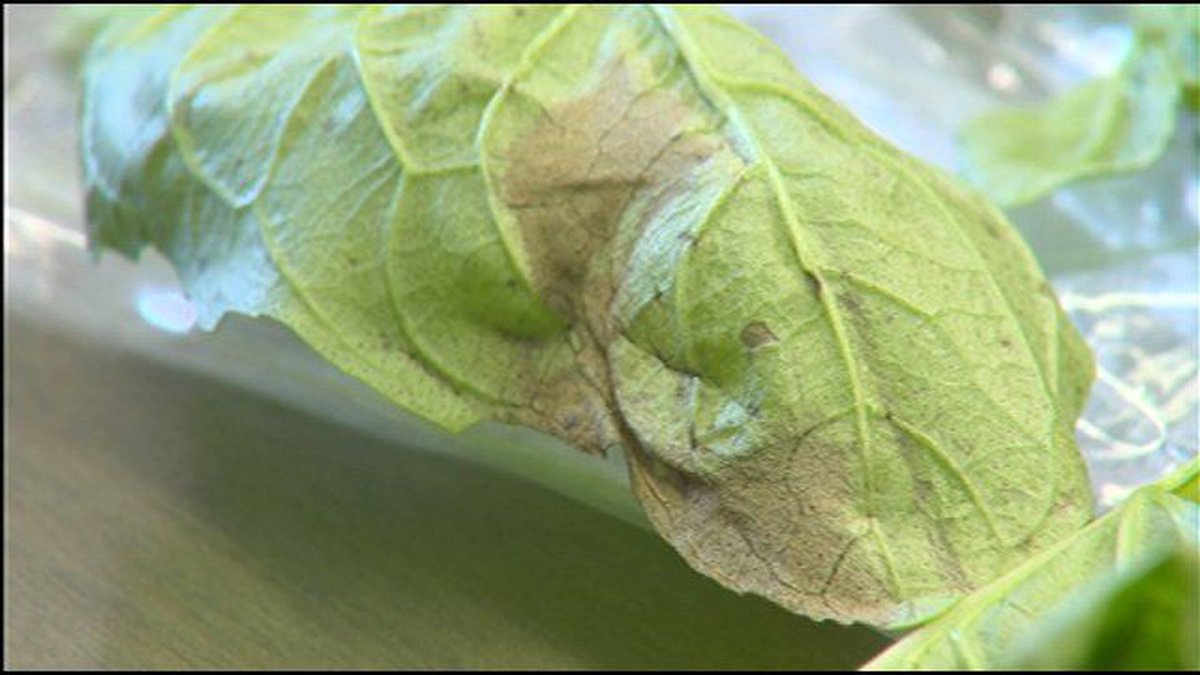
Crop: unknown
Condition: basil_basil_downy_mildew